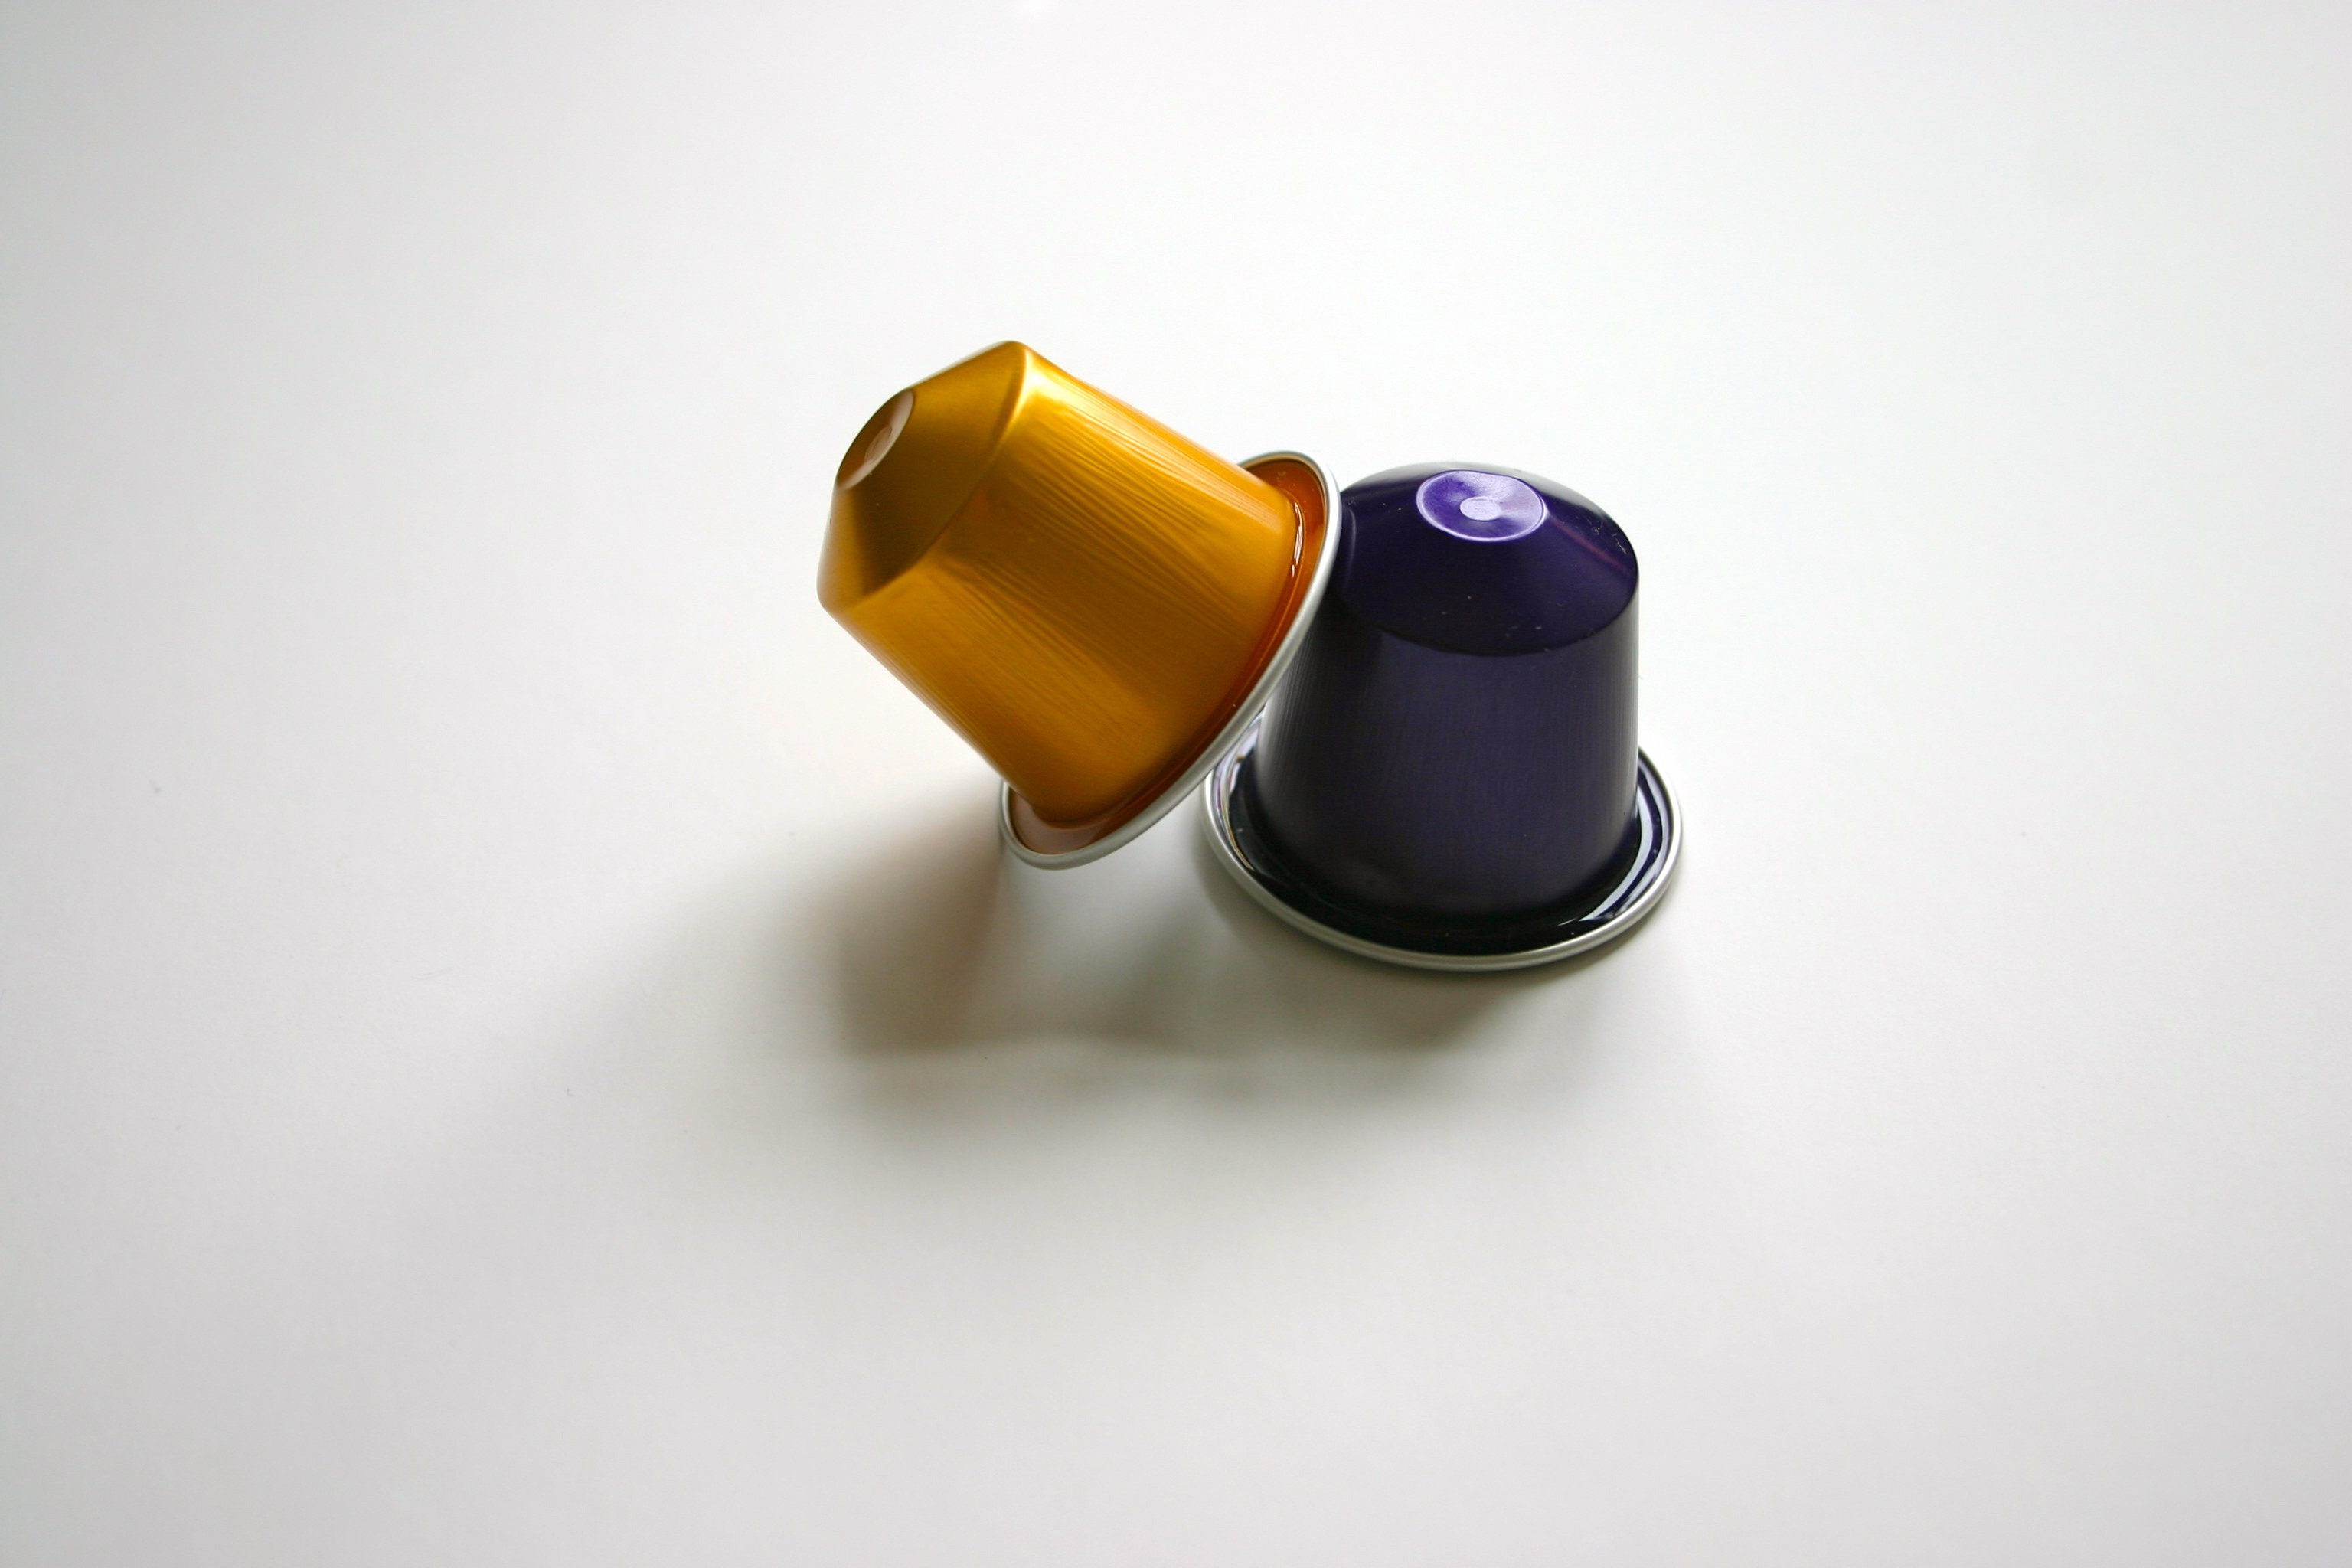
coffee, bottle, product, hot, benefit from, aluminium, coffee drink, nespresso, coffee capsule stand